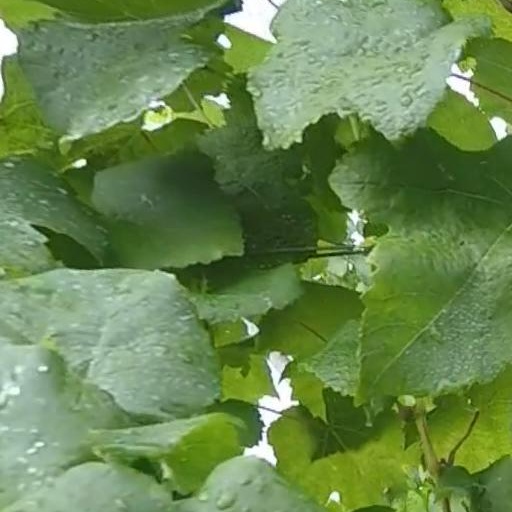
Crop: grape